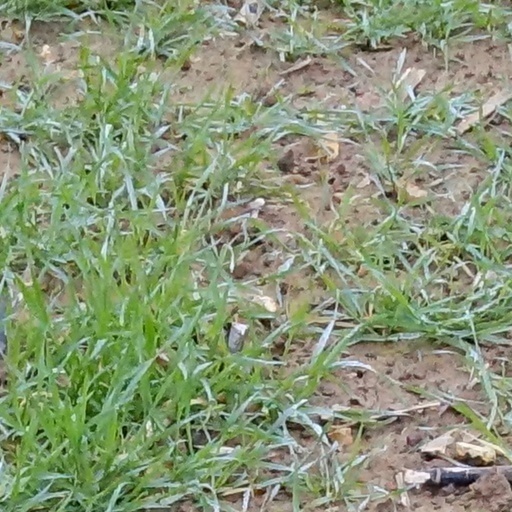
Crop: wheat